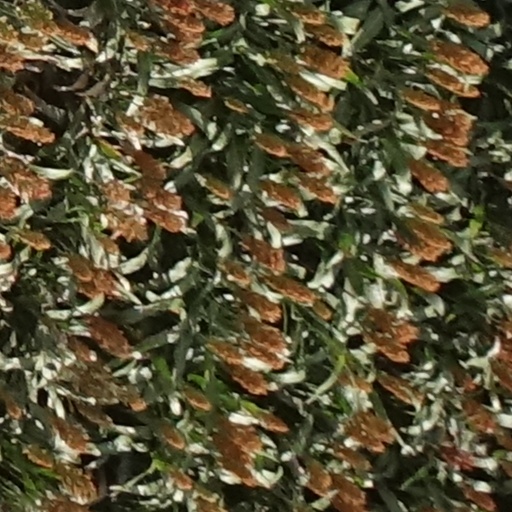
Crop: sorghum